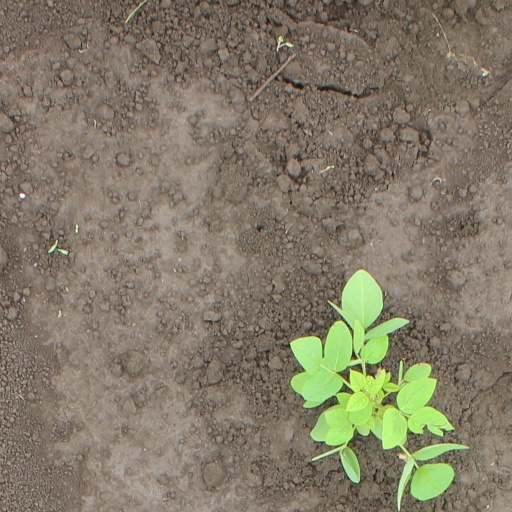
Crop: soybean